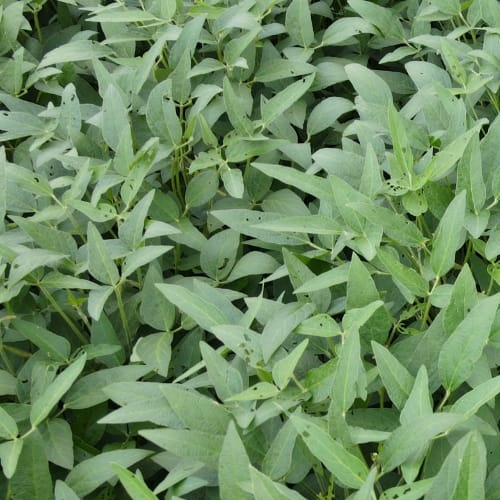
Label: Diabrotica_speciosa